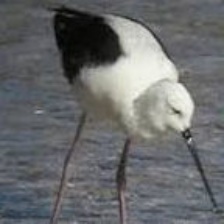
Species: BANDED STILT
Scientific name: CLADORHYNCHUS LEUCOCEPHALUS